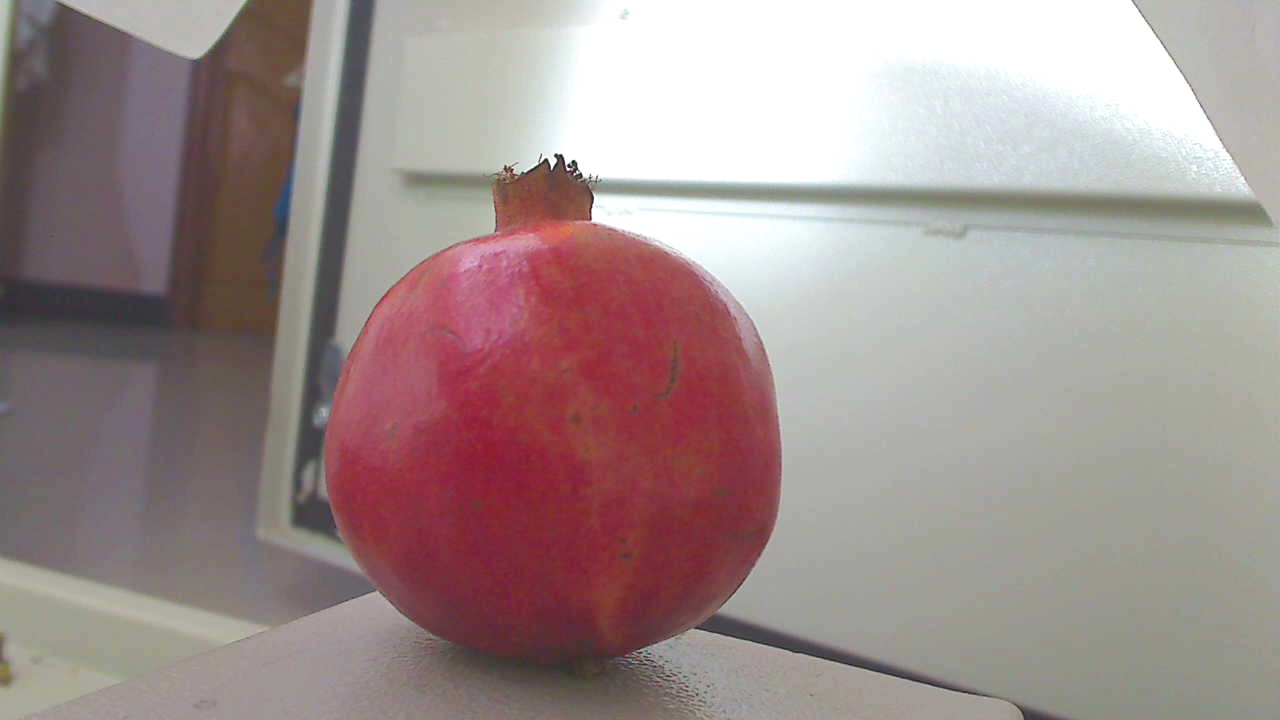
Grade: grade-3
Quality: quality-4